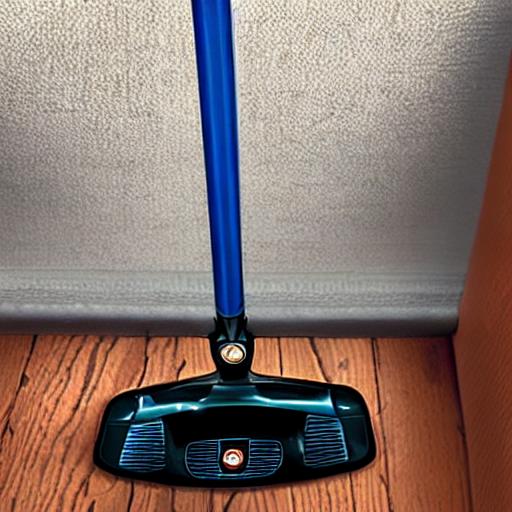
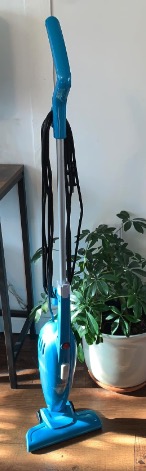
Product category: items_vacuum
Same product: no